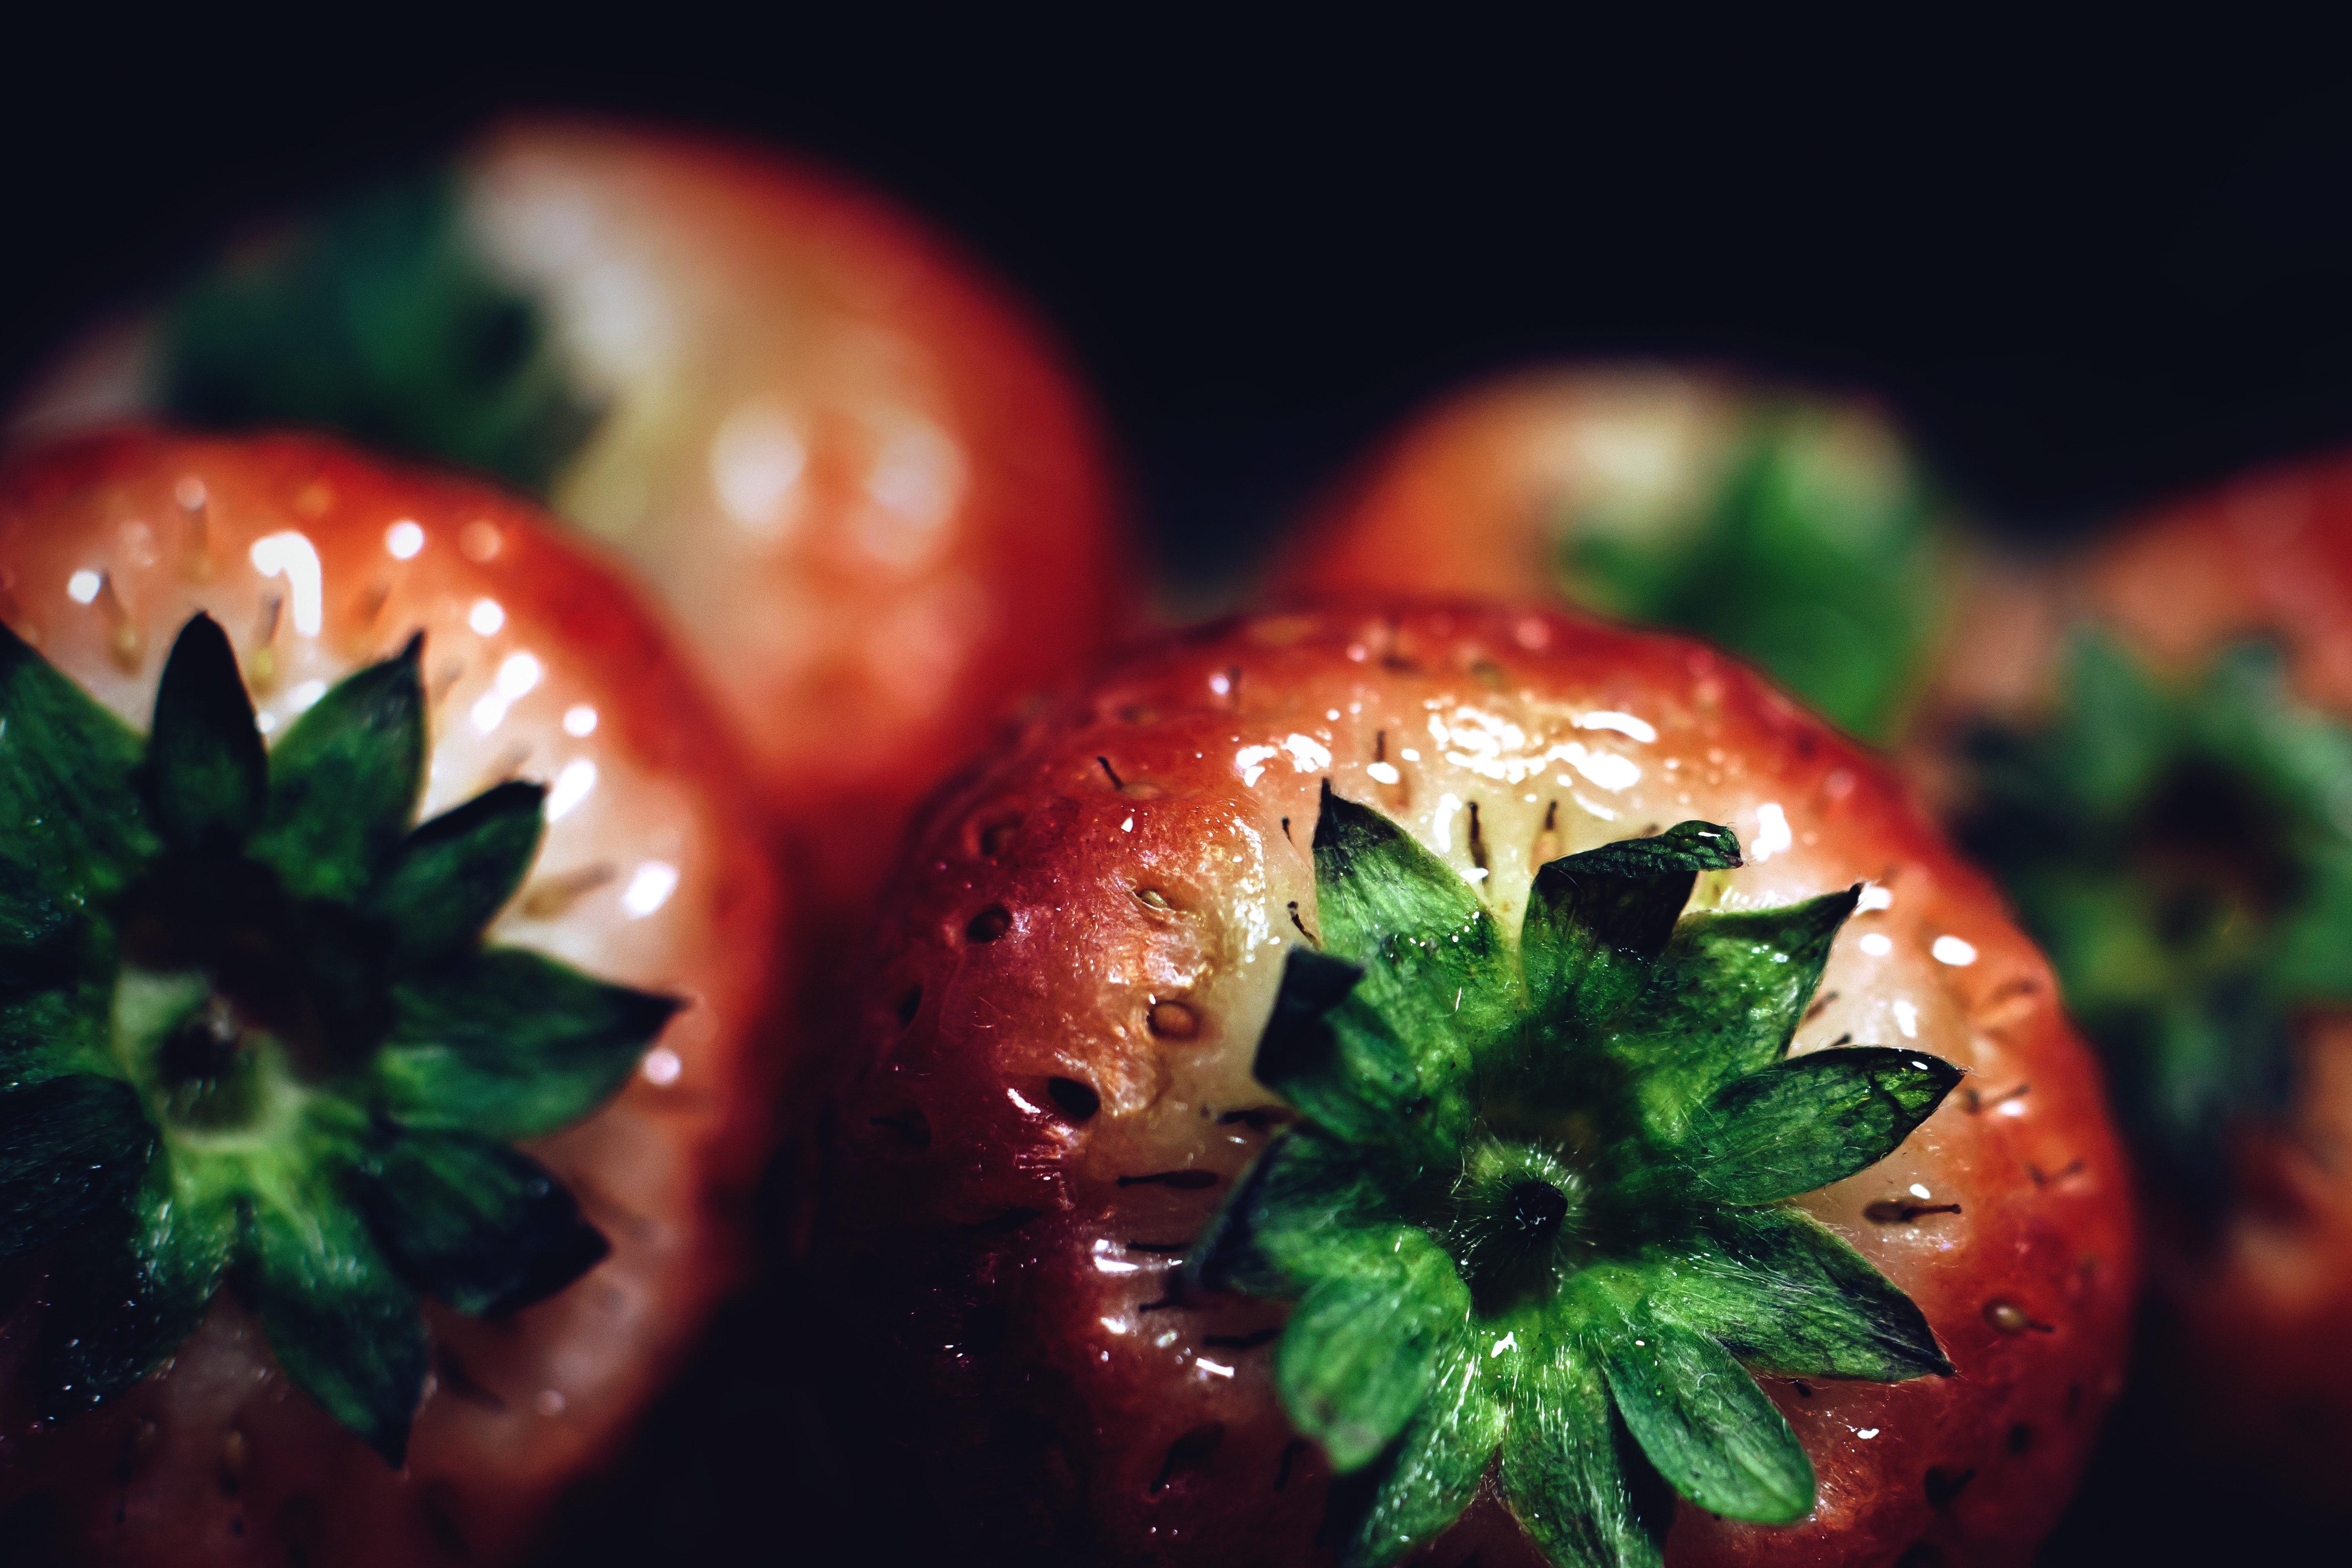
food, garnish, dish, cuisine, ingredient, recipe, vegetarian food, comfort food, produce, plant, parsley, vegetable